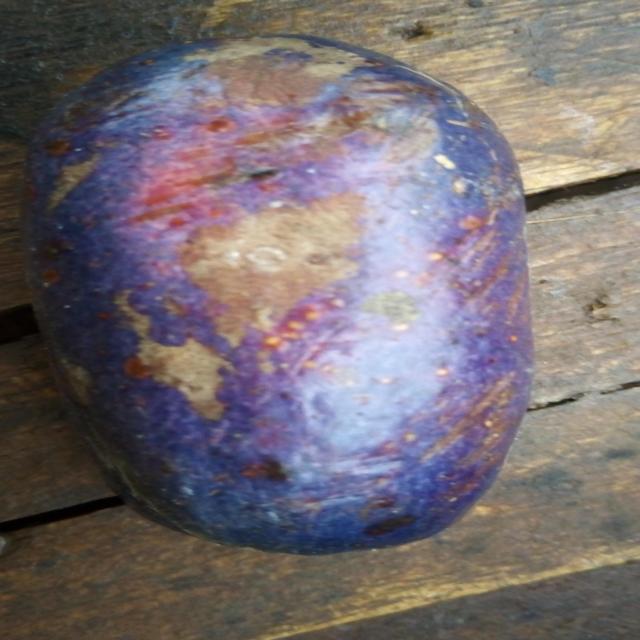
Plum grade: spotted